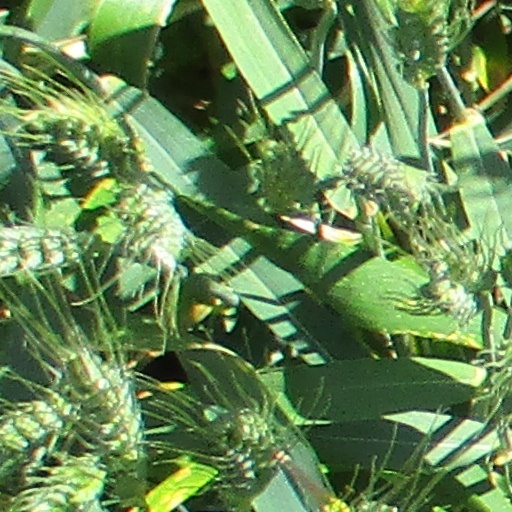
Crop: wheat